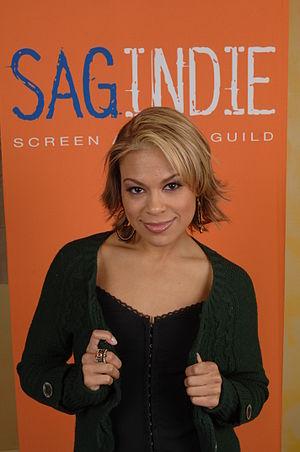
Toni Trucks au Festival du film de Sundance
Toni Trucks est une actrice américaine née le 30 septembre 1980 à Grand Rapids, dans le Michigan.